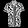
Label: Shirt